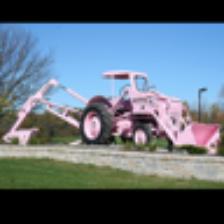
Label: NonHuman